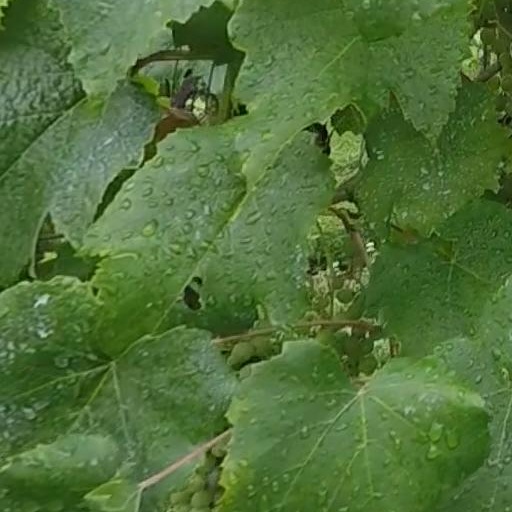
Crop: grape